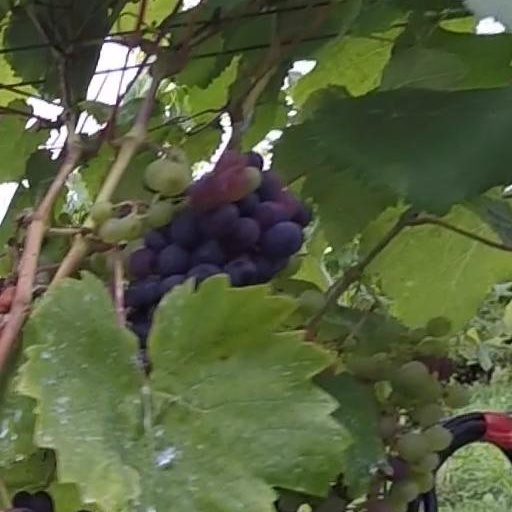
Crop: grape